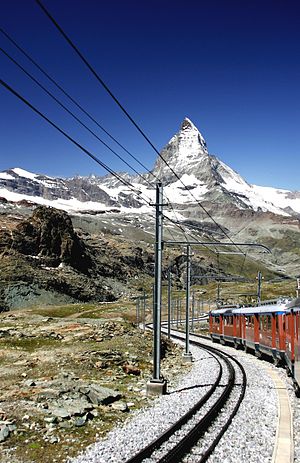
Gornergratbahn
Gornergratbahn med Matterhorn i baggrunden
Gornergratbahn er en ni kilometer lang tandhjulsjernbane i de schweiziske Alper. Efter Jungfraubahn, der også ligger i Schweiz, er Gornergratbahn den næsthøjest beliggende bjergbane i Europa.